Antiguo Cuscatlán

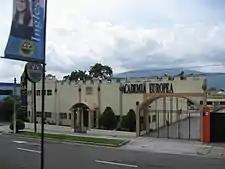
European Language Academy

Milagro Navas, a member of the Nationalist Republican Alliance party, has served as mayor since 1988. She has won twelve consecutive elections as Mayor of Antiguo Cuscatlan and one more for the Mayorship of the new municipality of La Libertad Este becoming the country's longest serving official. Various infrastructure improvement projects and institutional restructuring and renewal of the tax system have been attributed by some to Ms. Navas' administration.